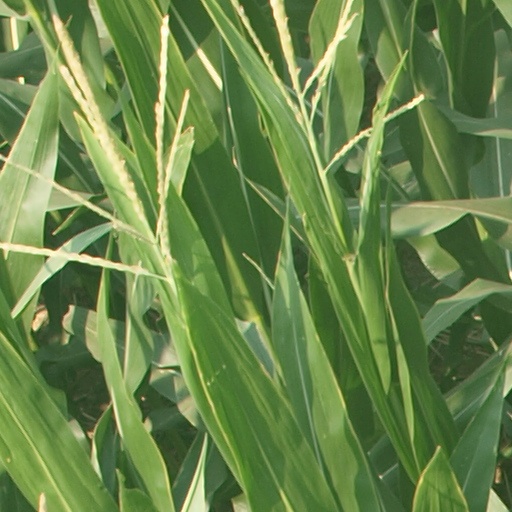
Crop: maize; corn